Ajay Singh (footballer)

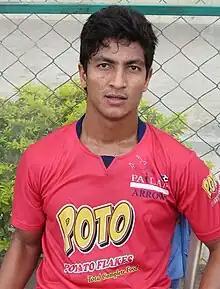
Singh with Pailan Arrows in 2012

Ajay Singh (born 28 March 1989) is an Indian professional footballer who plays for Delhi FC.